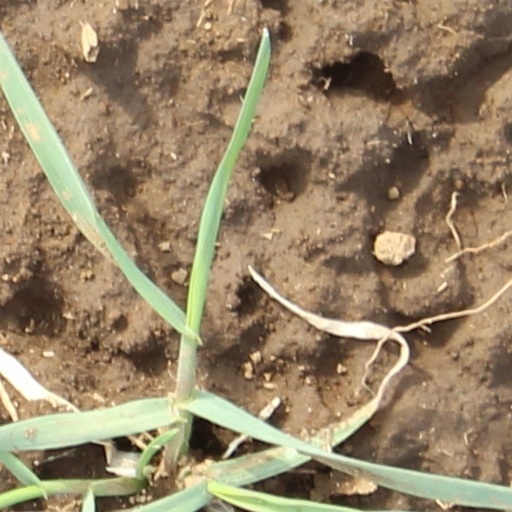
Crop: wheat